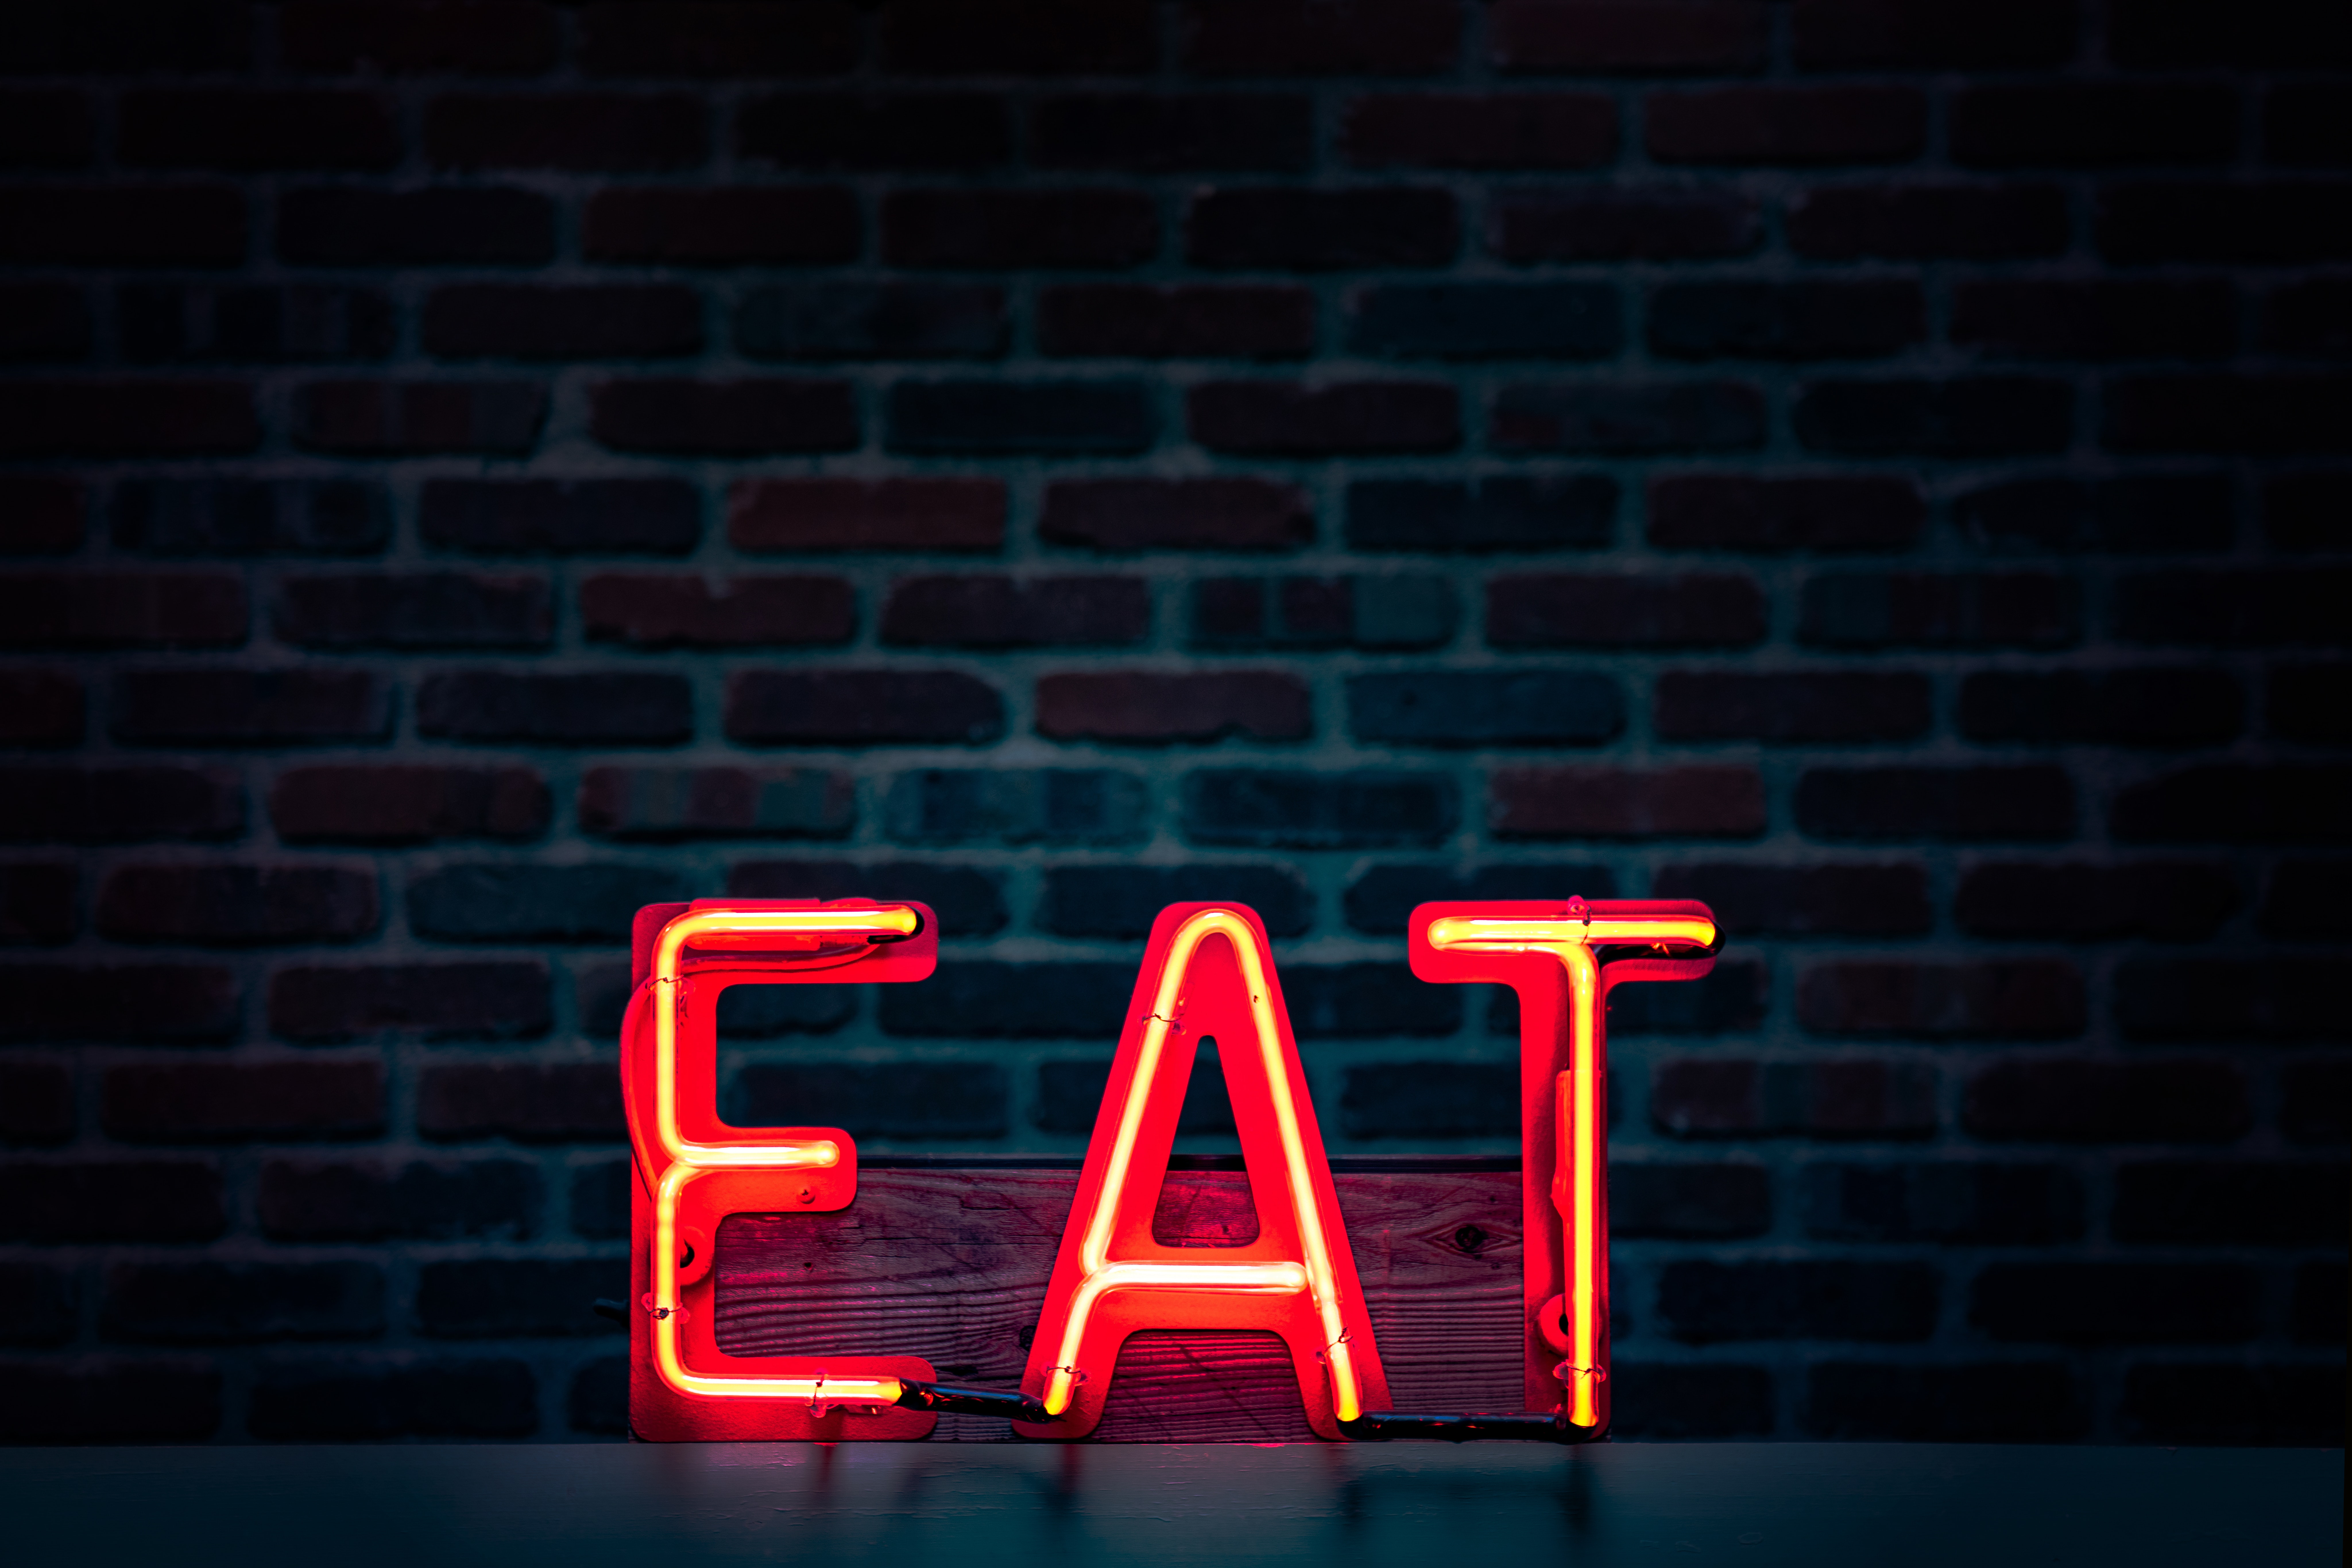
red, text, neon sign, neon, light, darkness, font, night, computer wallpaper, electronic signage, graphics